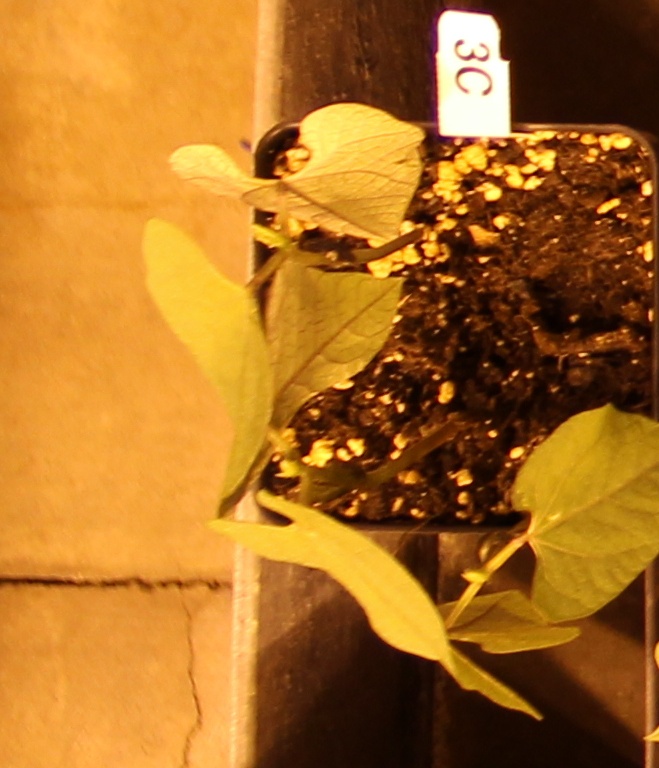
Label: Blackbean